Frisco Independent School District

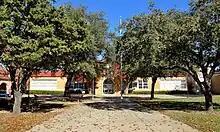
Student Opportunity Center

David Kuykendall Stadium is one of three stadiums used by Frisco ISD for football games, along with the Ford Center at The Star and Toyota Stadium. The stadium is considered to be one of the oldest stadiums in Texas. The stadium, which currently has 9,000 seats and 1,200 parking spaces, is made for playing football, softball and track and field. The stadium is also used by several schools.